Operation Lam Son 719

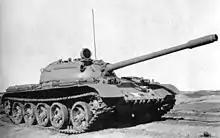
T-55 tank

As early as 18 February, PAVN forces had begun attacks by fire on bases Ranger North and South. A UH-1H medevac helicopter from the 237th Medical Detachment was hit by NVA fire and crash-landed at Ranger North: two of its crew were rescued by another helicopter while the crew chief Sp4c. Dennis Fujii was unable to reach the rescue helicopter due to fire and stayed at the base to assist the Rangers, providing medical assistance and directing US airstrikes. On 19 February, the attacks commenced against Ranger North conducted by the 102nd Regiment, 308th Division, supported by PT-76 and T-54 tanks. The ARVN held on tenaciously throughout the night supported by gunships and flareships. Thiệu, oblivious to the previous nights attacks, and who was visiting I Corps headquarters at the time, advised Lãm to postpone the advance on Tchepone and to shift the focus of the operation toward the southwest. Despite 32 tactical airstrikes since the morning, by the afternoon of the 20th, the 39th Ranger Battalion had been reduced from 500 to 323 men and aerial reconnaissance indicated that their position was surrounded by 4–500 PAVN and its commander ordered a retreat toward Ranger South, 6 km away. Fujii and several Rangers were evacuated by helicopter, but it was hit by PAVN fire and autorotated onto Ranger South. The crew was rescued but Fujii was again stranded on the ground. Only 199 survivors reached Ranger South by nightfall, with only 109 fit for combat, while 178 were dead or missing. The U.S estimated 639 PAVN troops were killed during the battle.